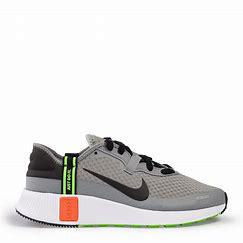
Brand: Nike
Model: Reposto